Betty Kitchener

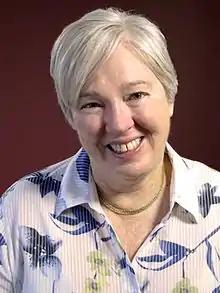
Kitchener in 2013

Betty Ann Kitchener (born 1951) is an Australian Mental Health educator who co-founded Mental health first aid training along with Professor Anthony Jorm.